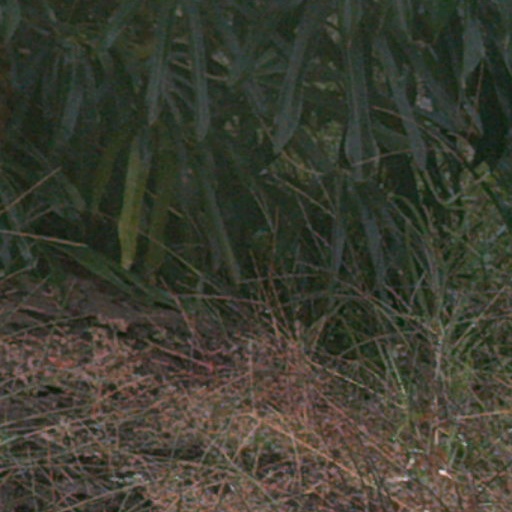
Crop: cassava